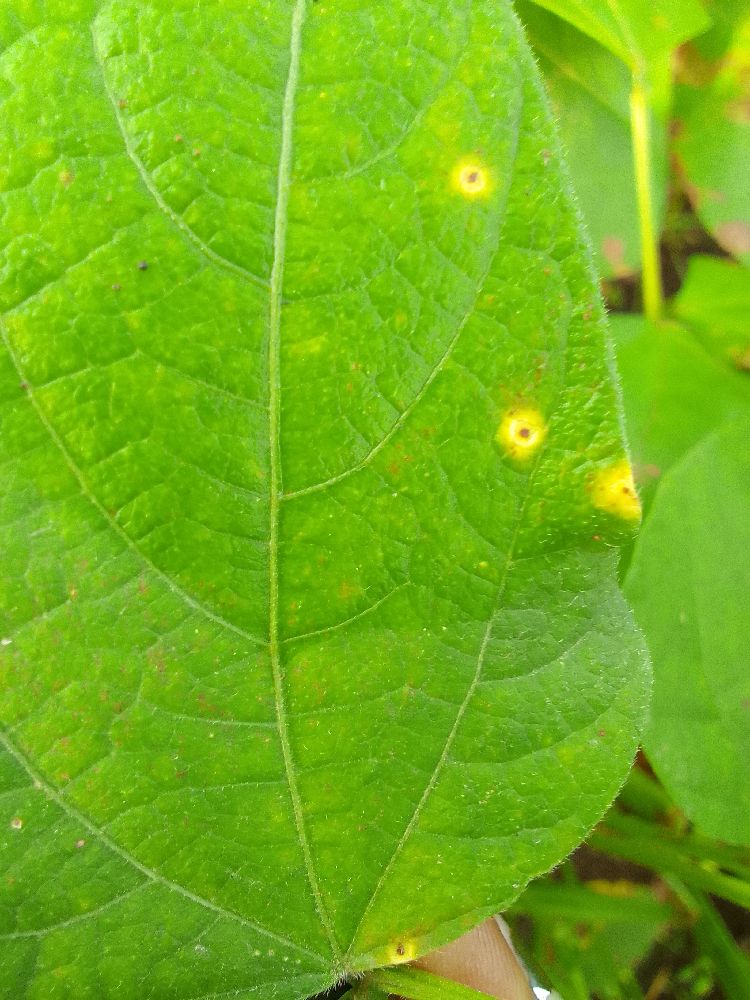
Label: rust